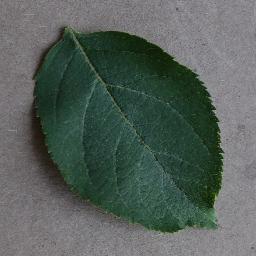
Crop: apple
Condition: healthy